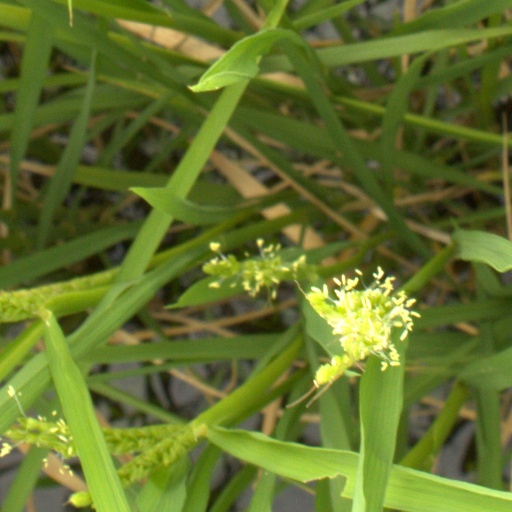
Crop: rice